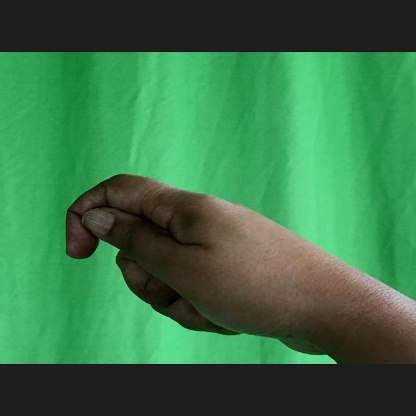
Mudra: Kapith